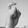
ASL letter: X